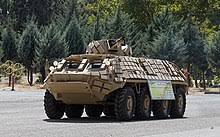
Label: BTR-60